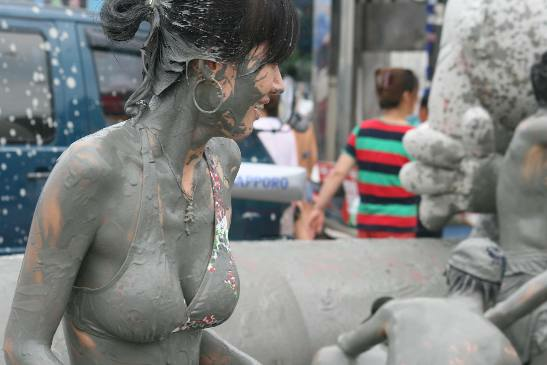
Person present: Yes